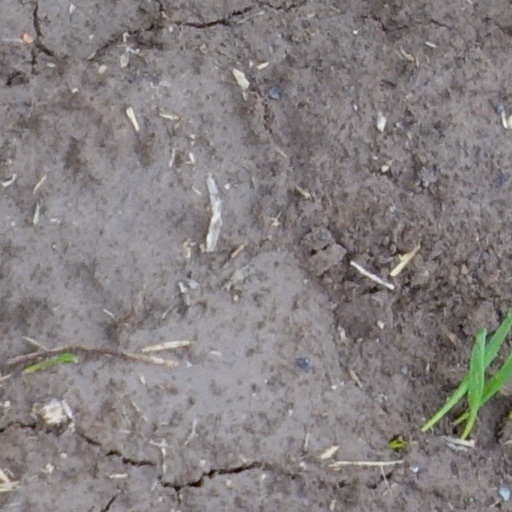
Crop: wheat